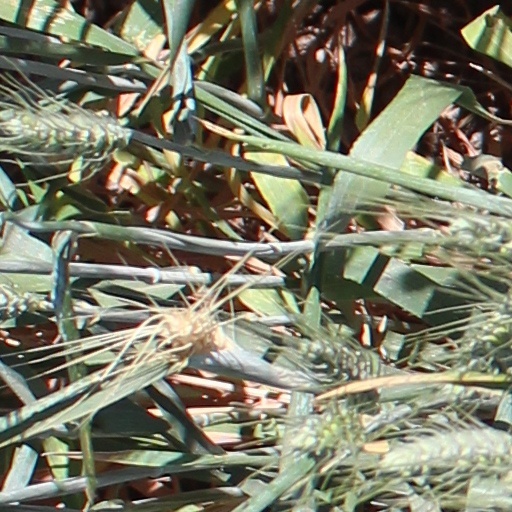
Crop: wheat